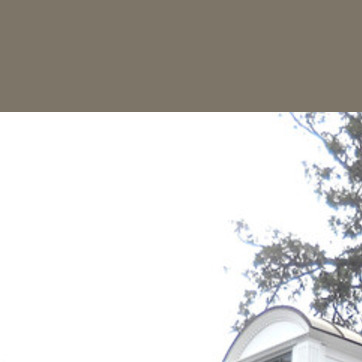
Material: sky